Selective estrogen receptor modulator

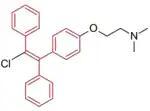
"trans"-Form of clomifene with the triphenylethylene structure in red.

The first drug, clomifene, has a chloro-substituent on the ethylene side chain which produces similar binding affinities as the later discovered drug tamoxifen. Clomifene is a mixture of estrogenic (cis-form) and antiestrogenic isomers (trans-form). Cis and trans are defined in terms of the geometric relationships of the two unsubstituted phenyl rings. The two isomers of clomifene have different profiles, where the trans-form has activity more similar to tamoxifen while the cis-form behaves more like 17β-estradiol. Cis is approximately ten times more potent than trans. However, trans isomer is the most potent stimulator of epithelial cell hypertrophy since clomifene is antagonistic at low doses and agonistic at high doses. The antagonist isomers may cause inhibitory estrogenic effects in the uterus and mammary cancers, but the estrogenic isomer could combine with novel receptors to produce estrogen-like effects in bone.